Gülsüm Kav

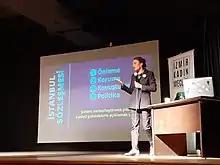
Gülsüm Kav speaking about Istanbul Convention in Izmir.

In 2020 Kav was included in the BBC's annual 100 Women List.